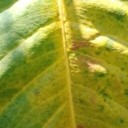
Label: Cerscospora